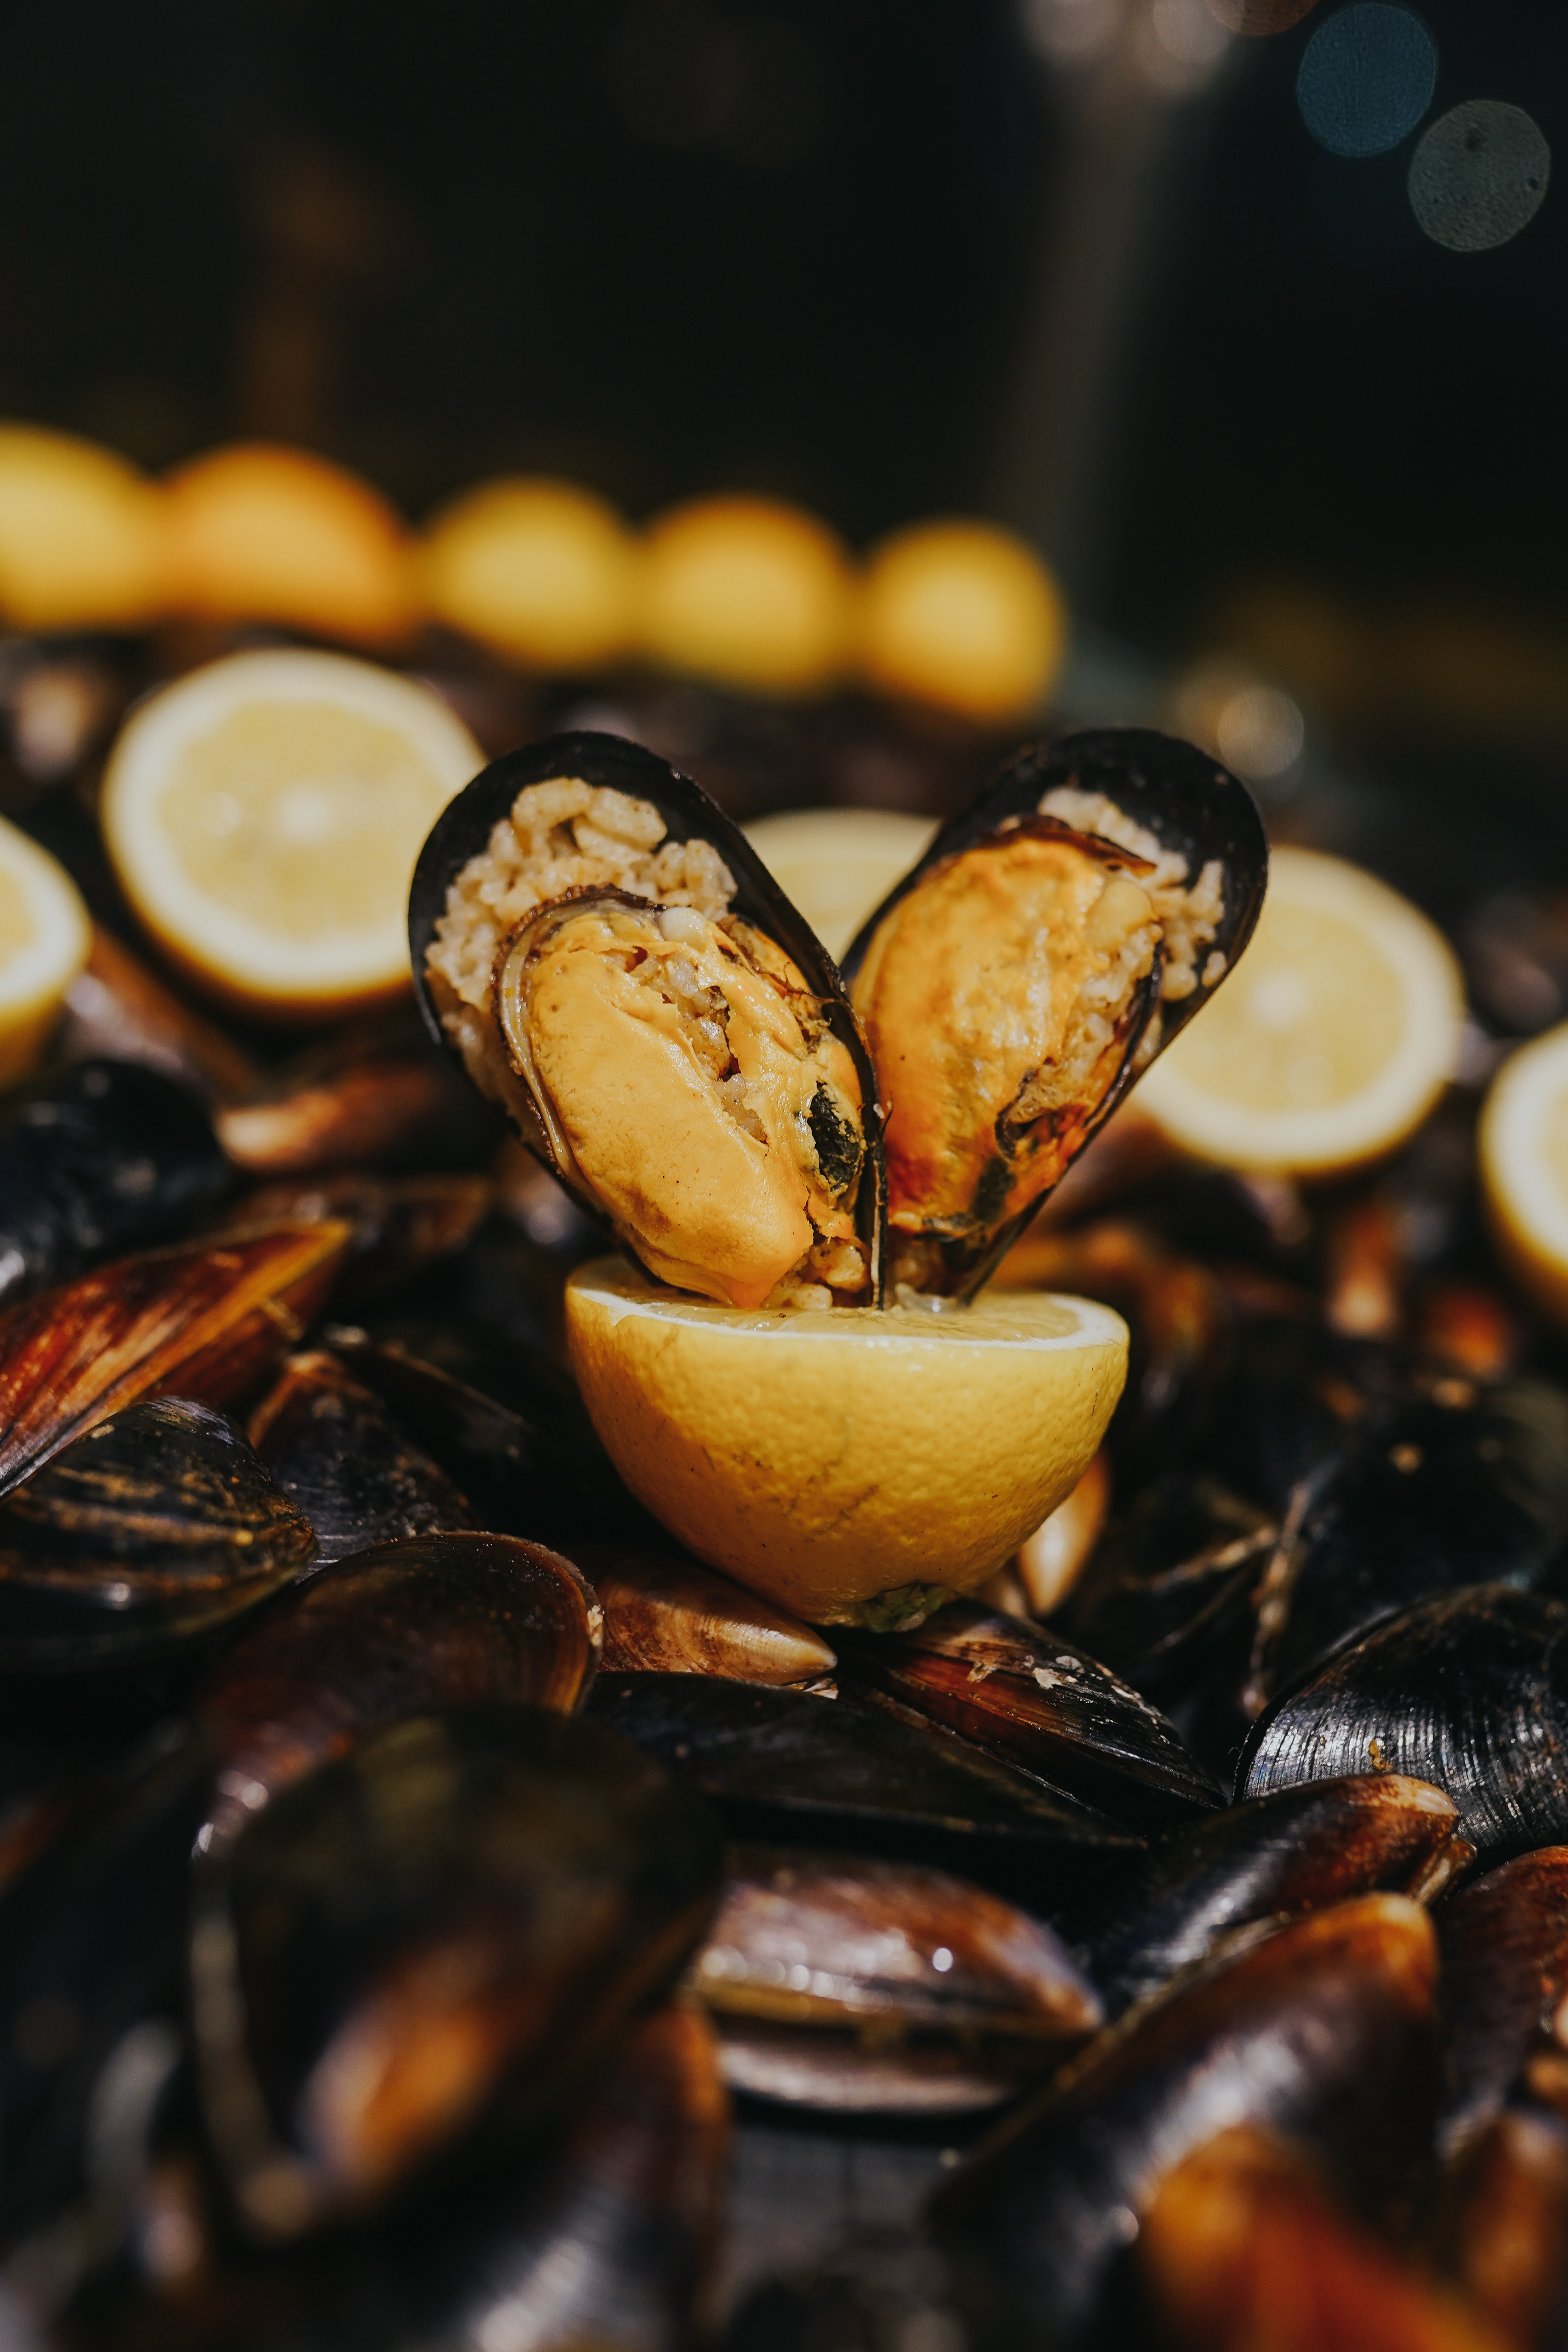
food, fluid, bivalve, amber, sunlight, cuisine, wood, liquid, natural material, seafood, dish, molluscs, shell, close up, clam, shellfish, metal, invertebrate, reflection, macro photography, rock, ingredient, fashion accessory, still life photography, still life, water, pebble, delicacy, sweetness, pattern